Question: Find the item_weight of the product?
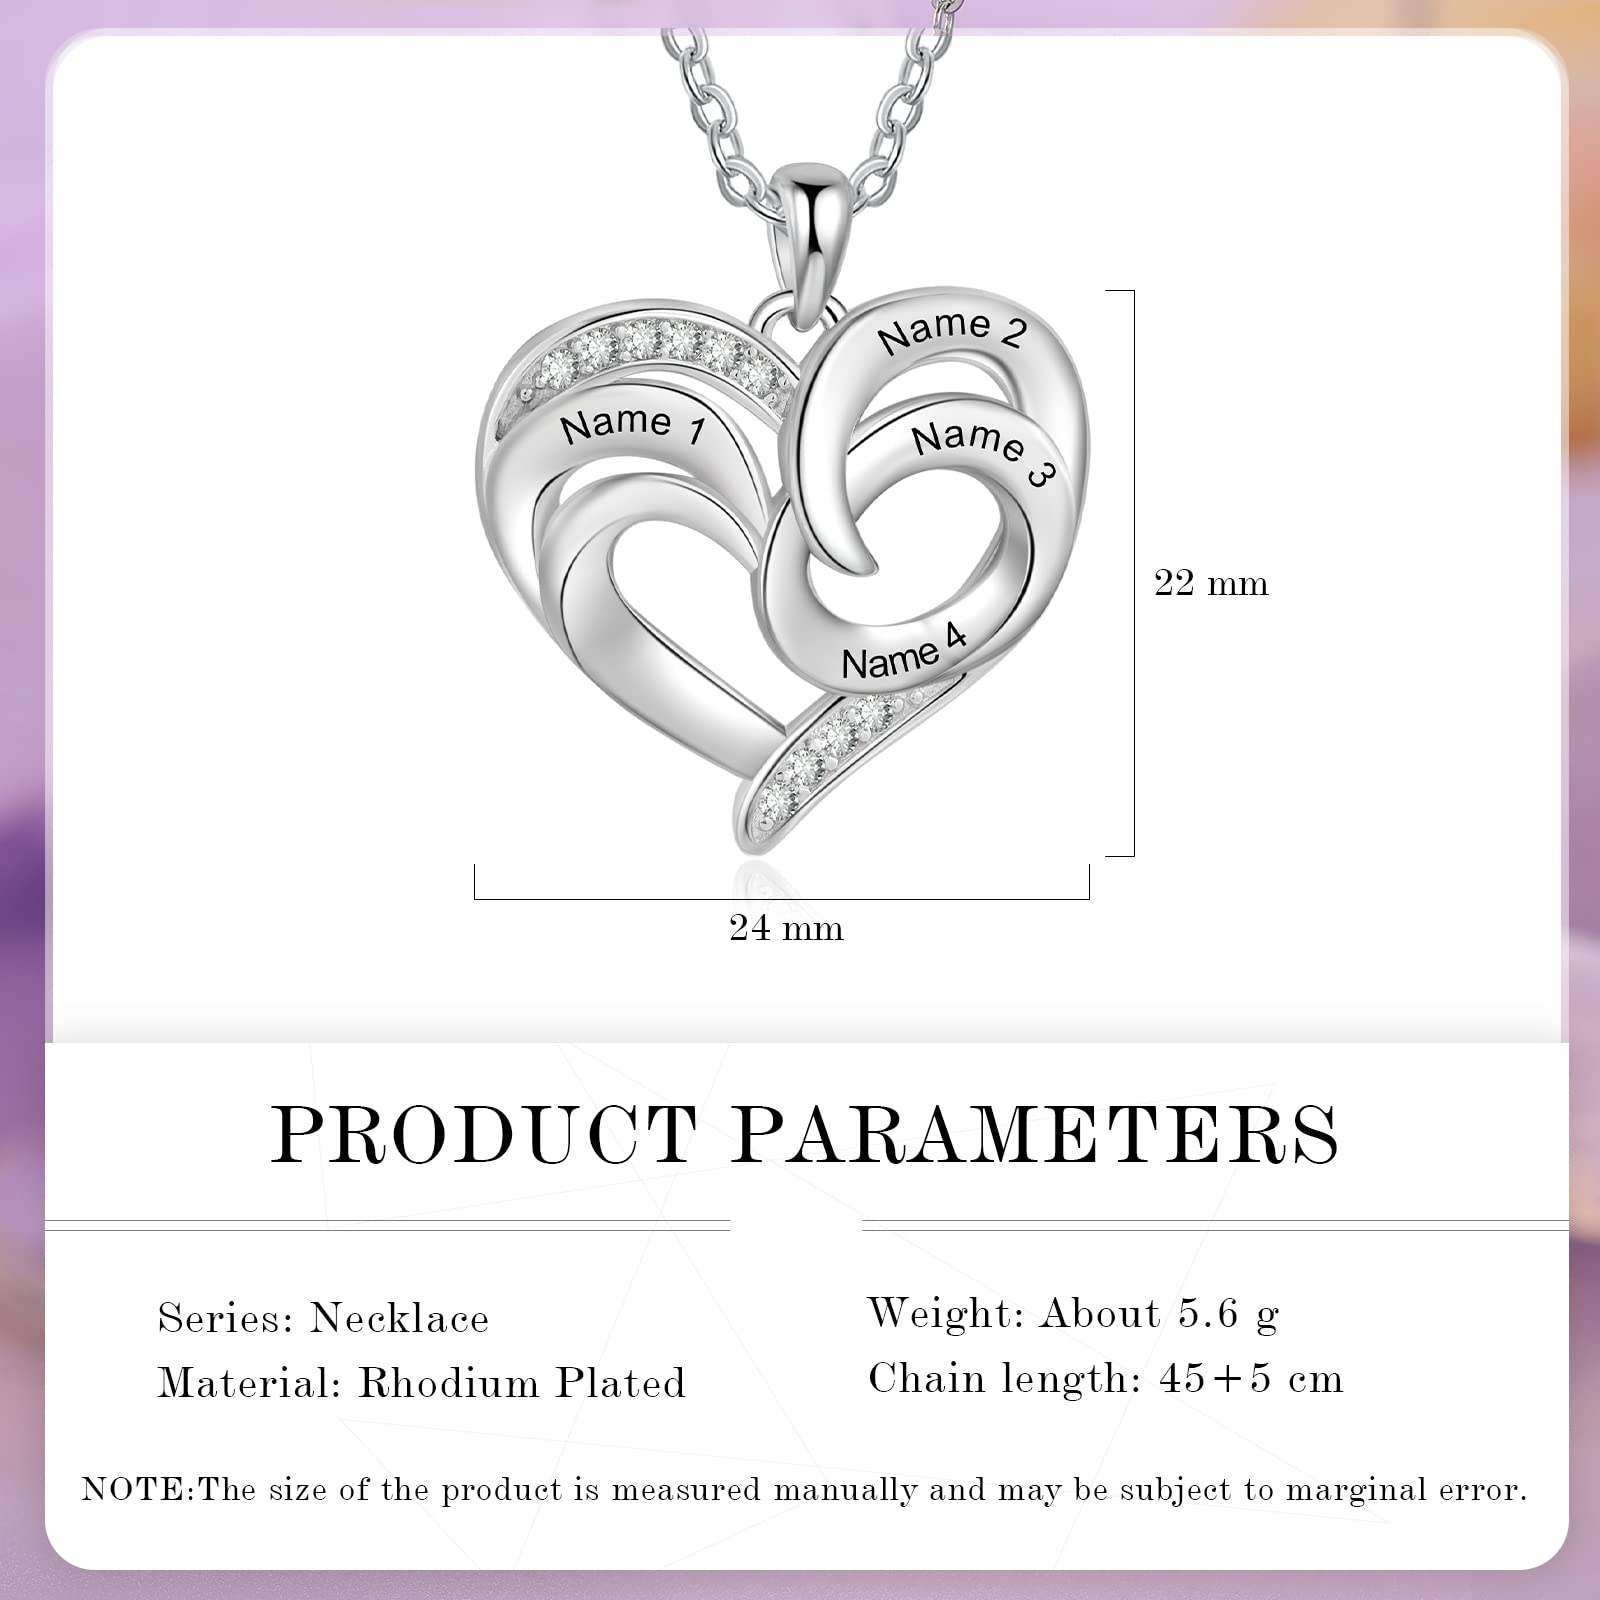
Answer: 5.6 gram